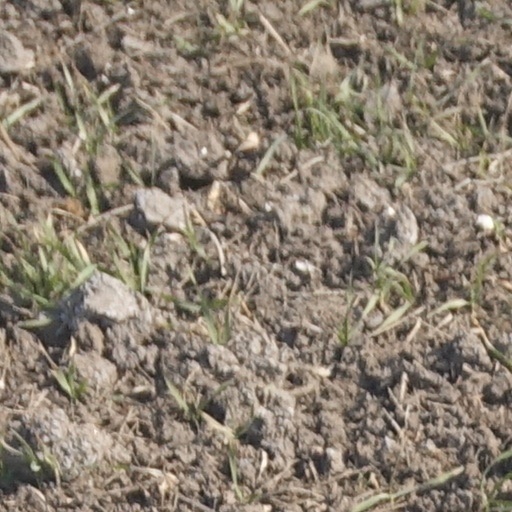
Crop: wheat